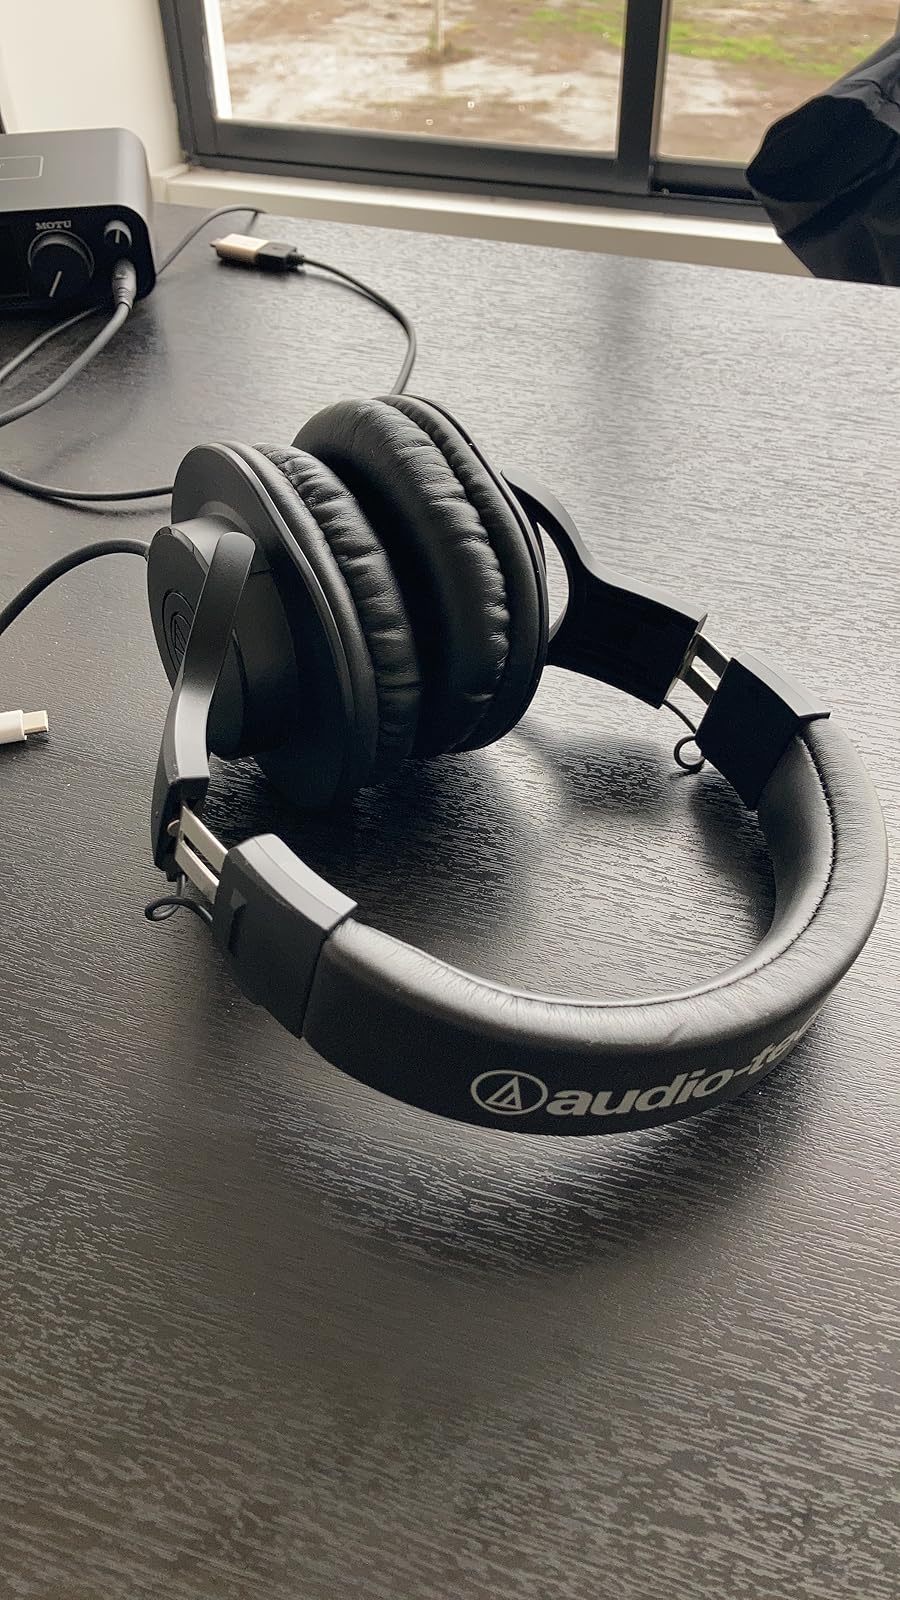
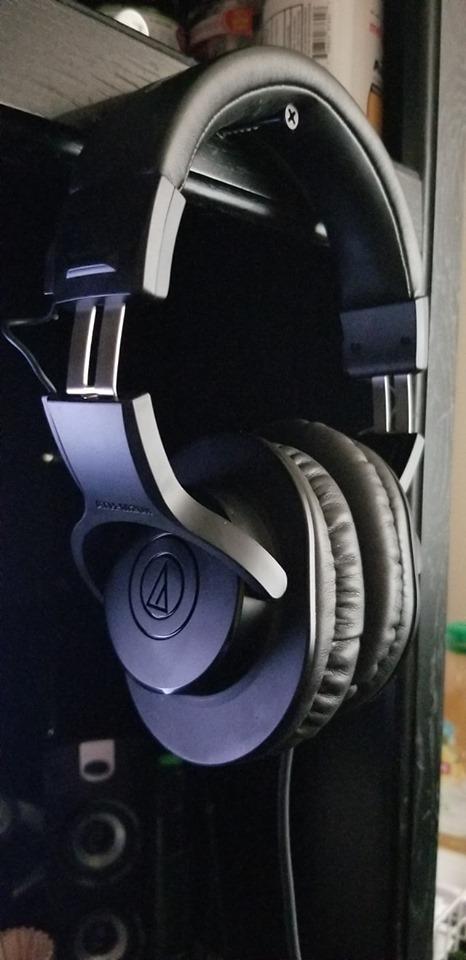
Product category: headphones
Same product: yes